Sia

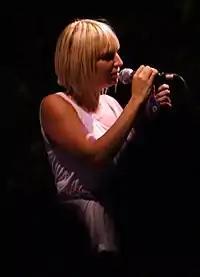

After Crisp disbanded in 1997, Sia moved to London, where she performed as a background vocalist for British band Jamiroquai. She also provided vocals for English downtempo group Zero 7 on their first three studio albums and toured with the group. On Zero 7's 2001 album "Simple Things", Sia contributed vocals to two tracks including the single "Destiny", which peaked at No. 30 on the UK Singles Chart. In 2004, she provided vocals for Zero 7 on "Somersault" and "Speed Dial No. 2" (from the album "When It Falls"). In 2006, Sia collaborated with Zero 7 for their third album, "The Garden".